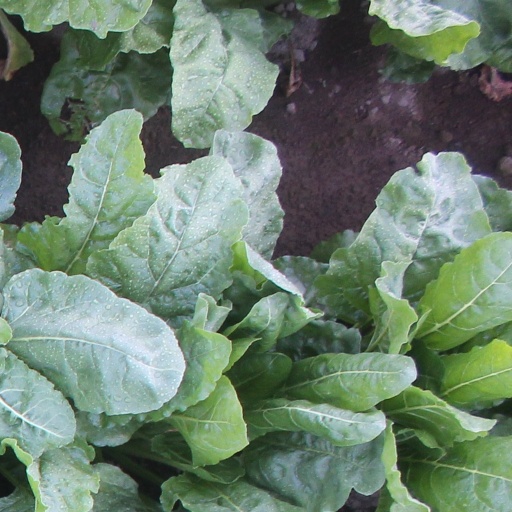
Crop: sugar beet